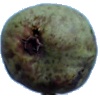
Label: Pear Stone 1